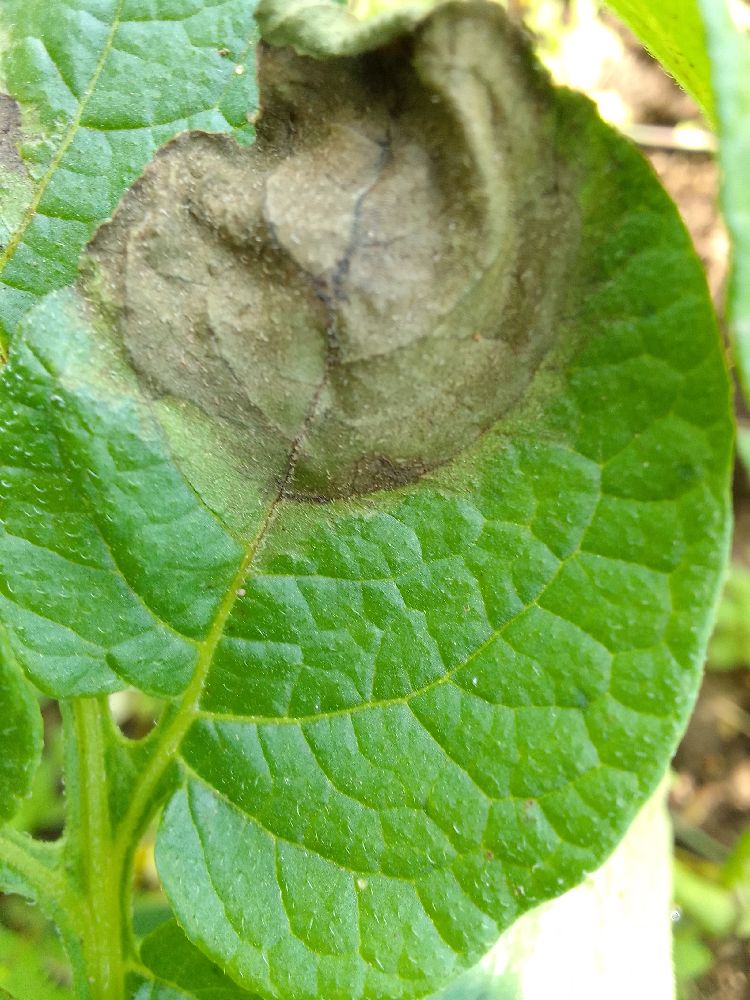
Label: Late blight